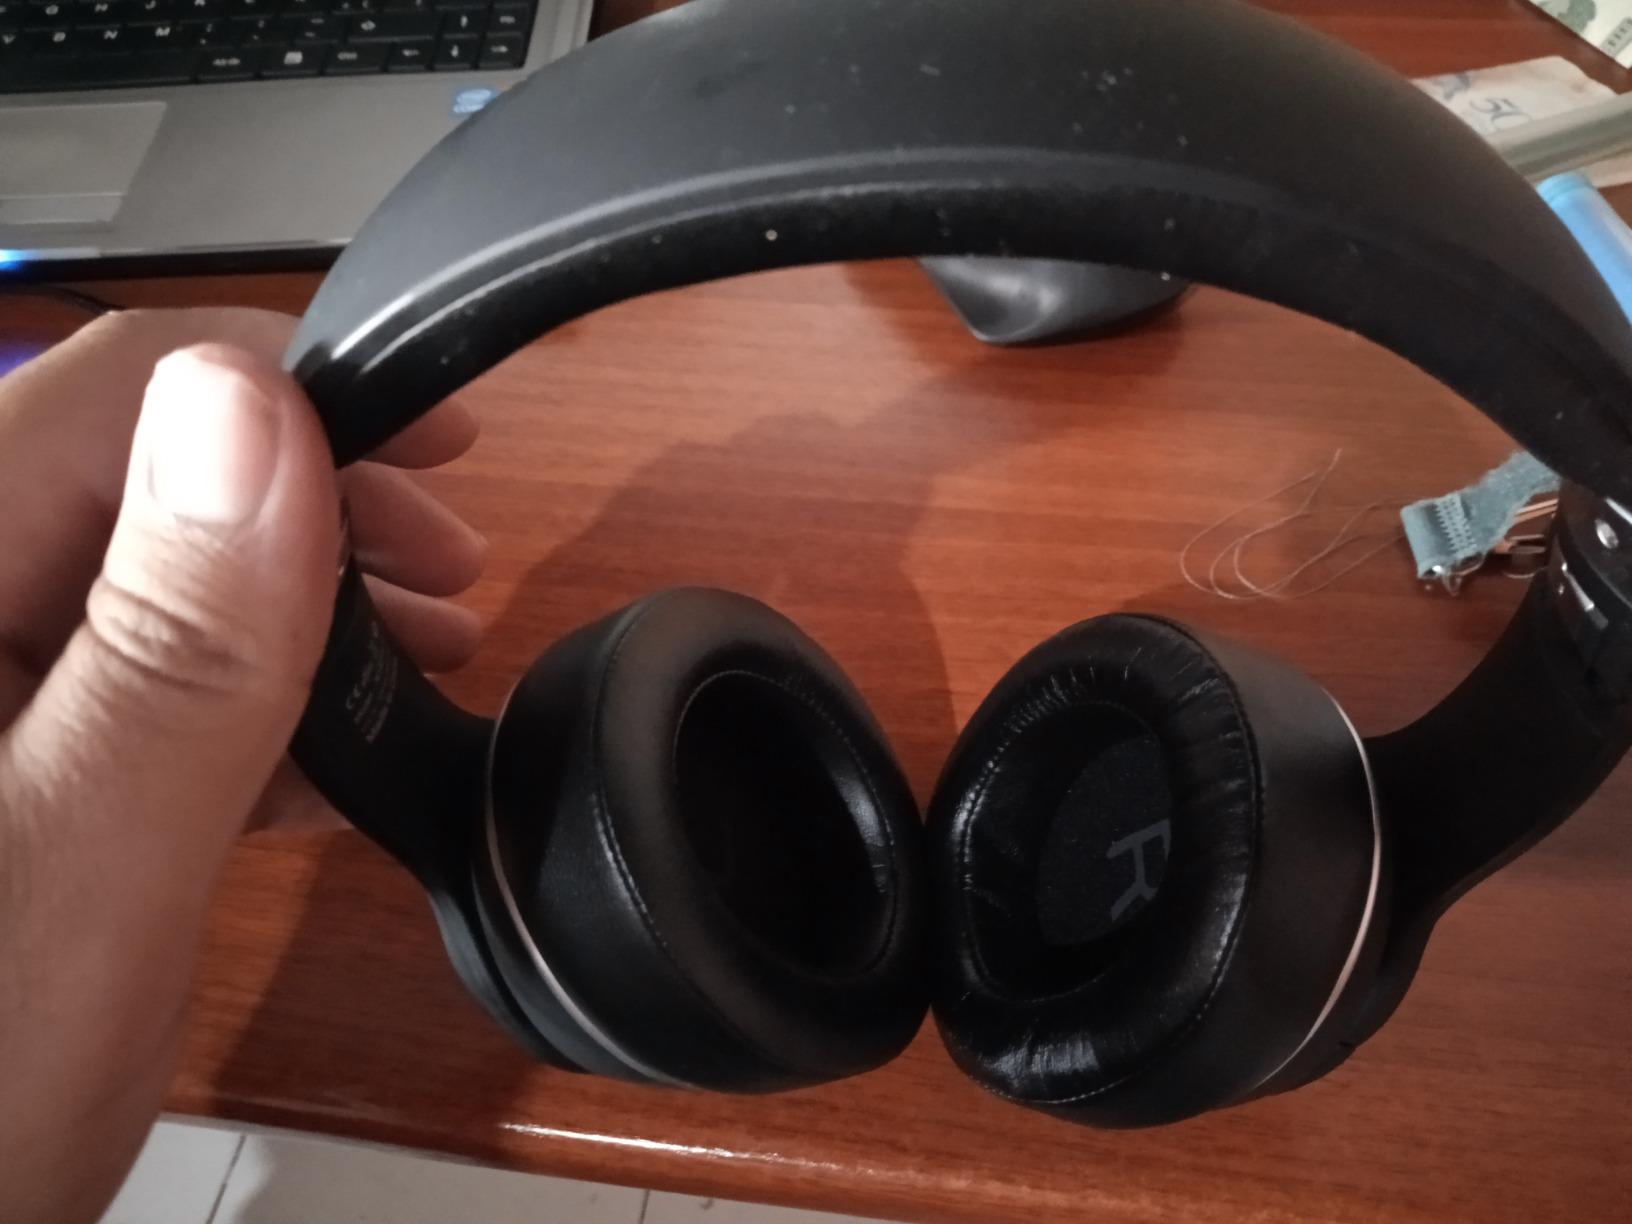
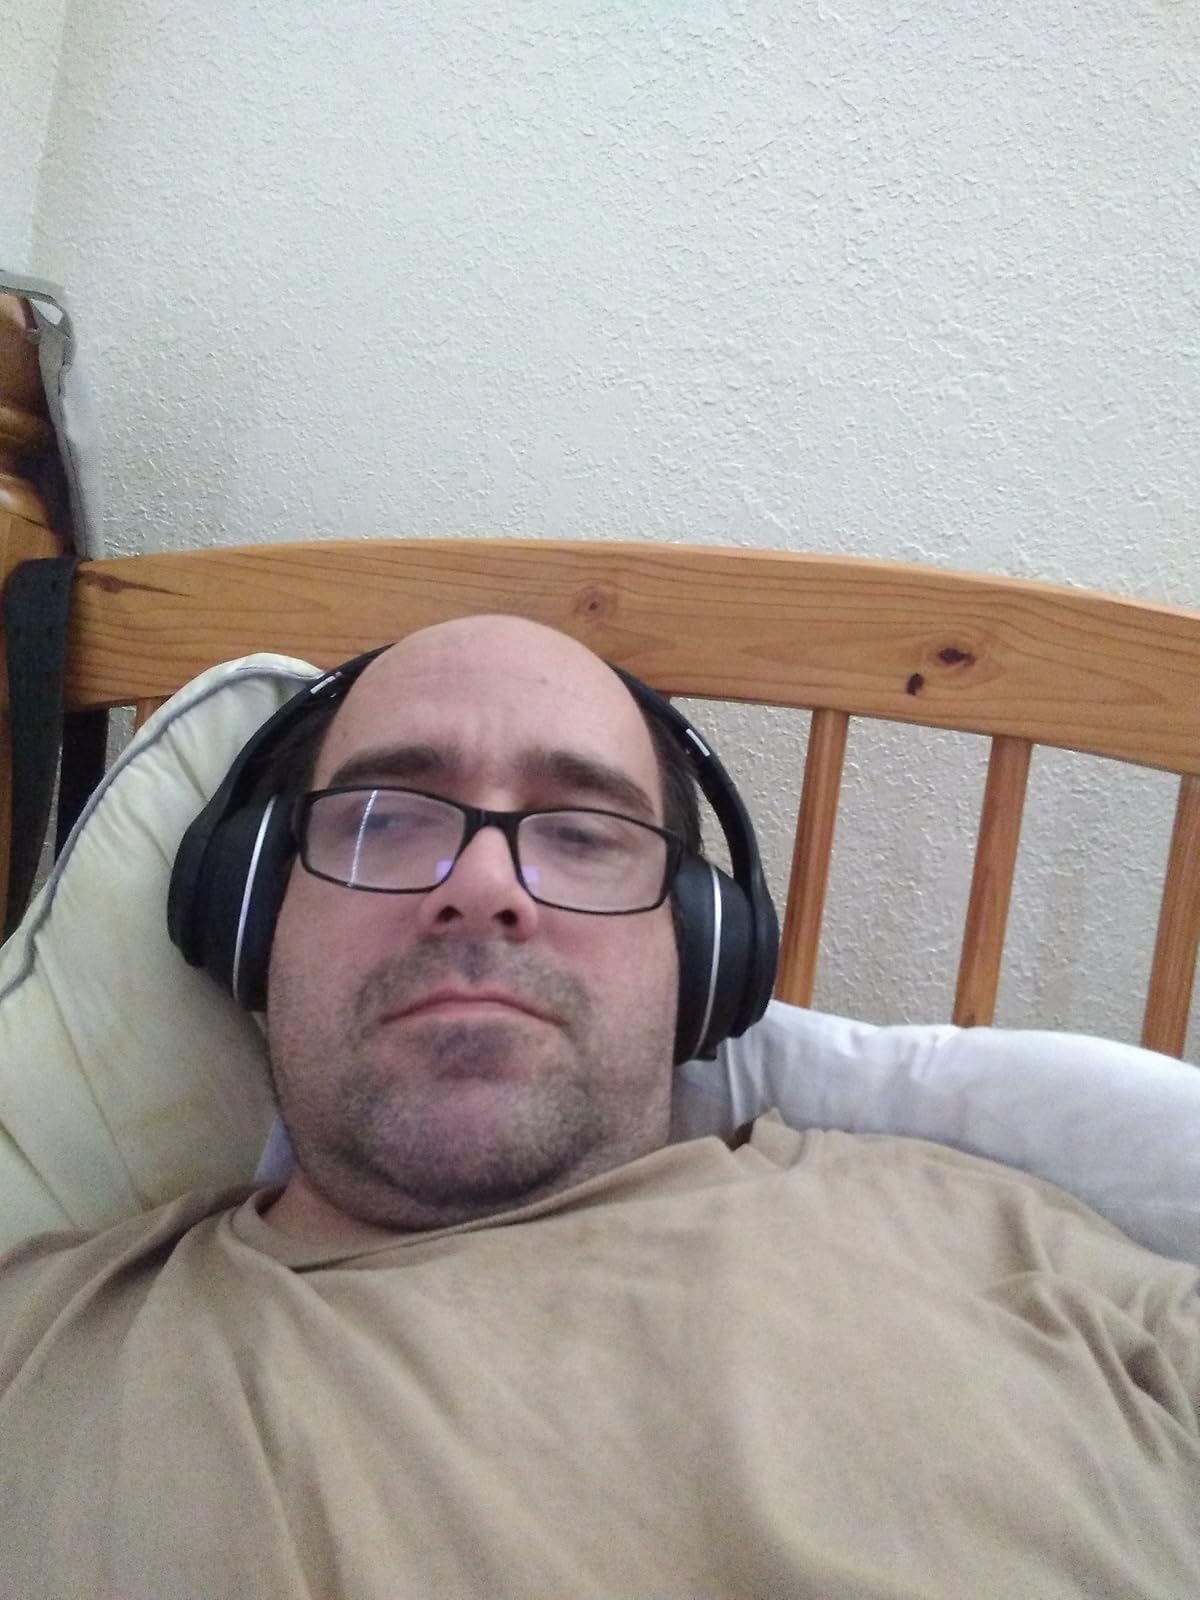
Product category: headphones
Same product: yes